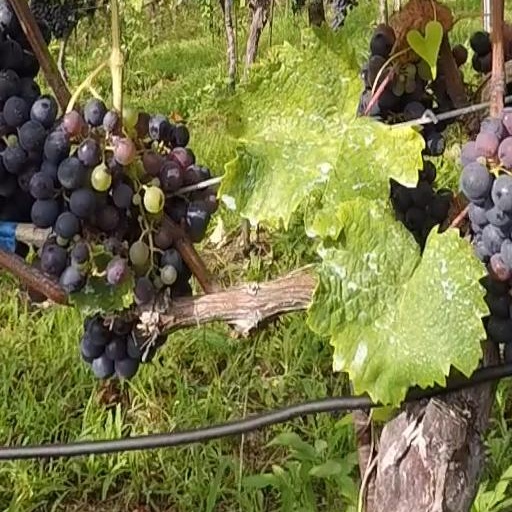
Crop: grape